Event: Nepal Earthquake
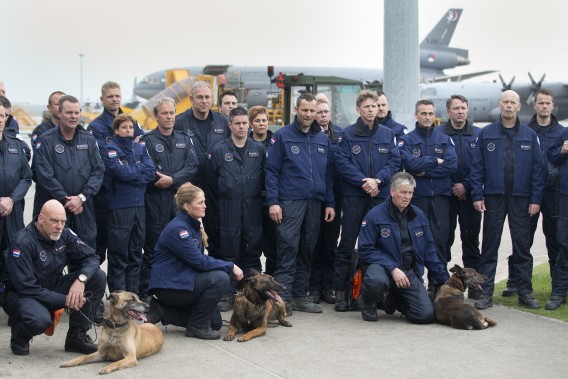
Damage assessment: no_damage